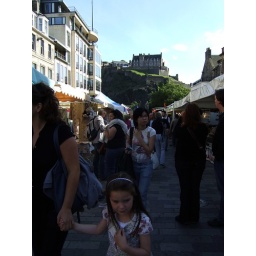
Looking back down the French street market with Edinburgh Castle in the background.